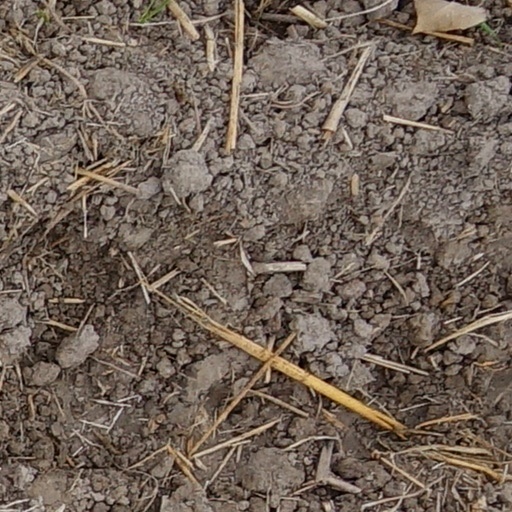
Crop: wheat